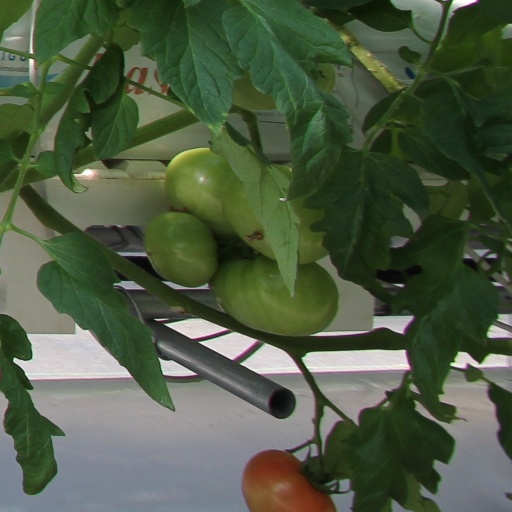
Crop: tomato